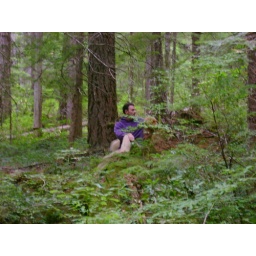
The fallen trees made a highway going up the hill above our site.